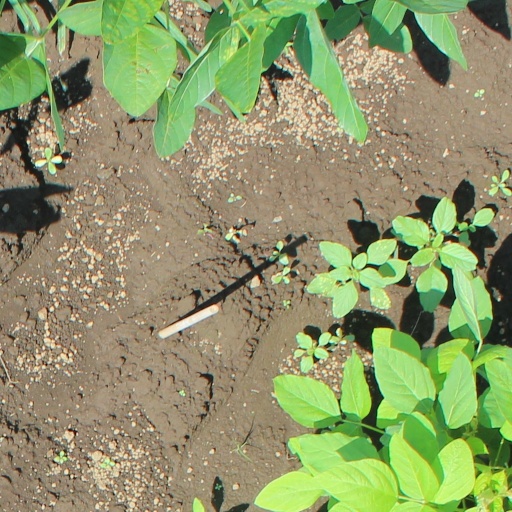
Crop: soybean